Zheng Yongnian

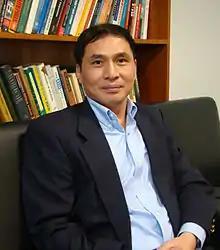

Zheng Yongnian (born 1962) is a Chinese political scientist and political commentator who has studied and written on contemporary China and especially on Chinese politics. Zheng joined the Chinese University of Hong Kong, Shenzhen in September 2020 and was appointed Director of the Advanced Institute of Global and Contemporary China Studies. He became the founding dean of the university's School of Public Policy in September 2024. He was a professor and director of the East Asian Institute, National University of Singapore since 2008 until his resignation in 2020 amid alleged incidents of sexual misconduct.